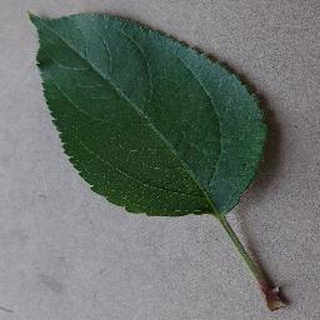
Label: healthy_apple